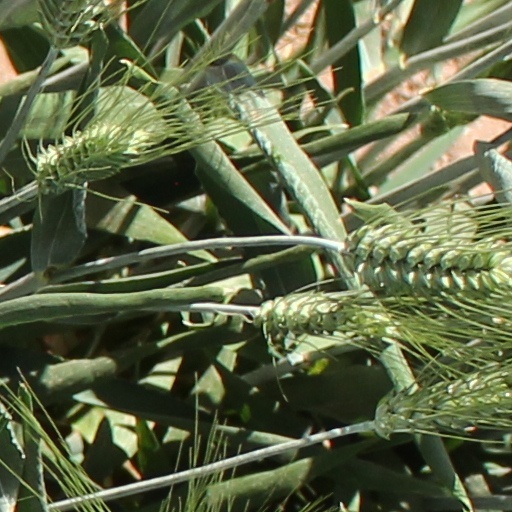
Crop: wheat